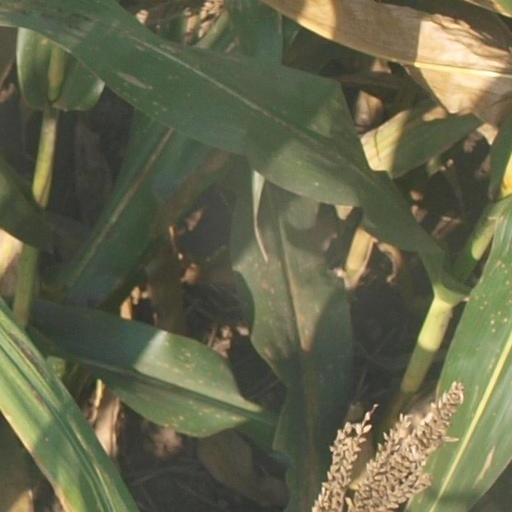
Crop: maize; corn